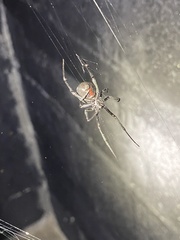
Species: Lactrodectus_hesperus